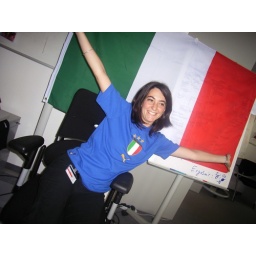
a female hooligan in our office in Germany!